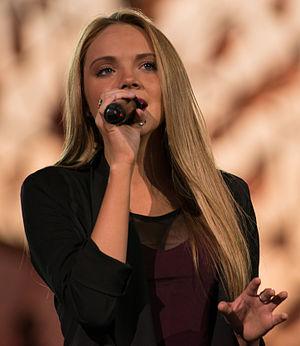
Danielle Simone Bradbery, née le 23 juillet 1996 à Cypress, est une chanteuse de country américaine. Elle a gagné la quatrième saison de The Voice en 2013 sur la chaîne NBC, devenant la plus jeune candidate à remporter l'émission.